The Comeback (1978 film)

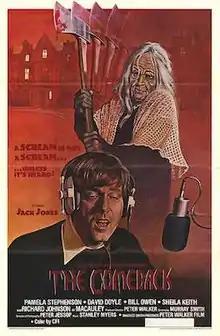
Theatrical poster

The Comeback (also known as The Day the Screaming Stopped or Encore) is a 1978 British psychological horror slasher film directed and produced by Pete Walker and starring Jack Jones, Pamela Stephenson, and David Doyle. Its plot follows Nick Cooper, a successful but dormant American singer who retreats to a remote manor in Surrey to record an album; there, he is followed by a psychopath—donning a hag mask—who murdered his ex-wife Gail.